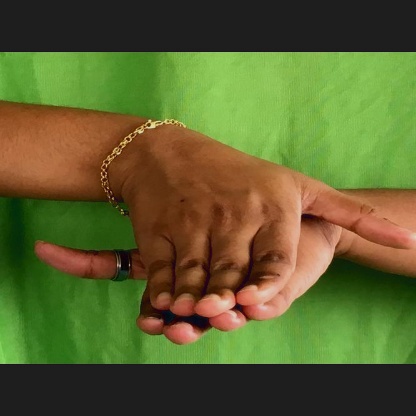
Mudra: Matsya